Ink

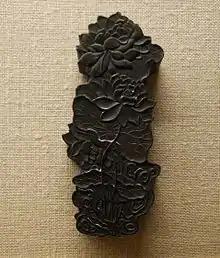
Chinese inkstick; carbon-based and made from soot and animal glue

Pigment inks are used more frequently than dyes because they are more color-fast, but they are also more expensive, less consistent in color, and have less of a color range than dyes.